Danish Badminton League

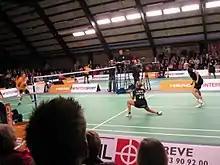
Greve Strands BK against Værløse

The Danish Badminton League, or Badmintonligaen, is the highest-level national team tournament for badminton clubs in Denmark. It is run by Badminton Denmark, with the regular season lasting from September to February. Københavns Badminton Klub is the most successful club in the competition, with 18 title wins, while Gentofte BK has won the title 16 times, the second-most in the league.